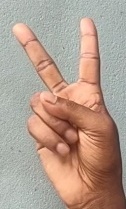
ASL sign: V